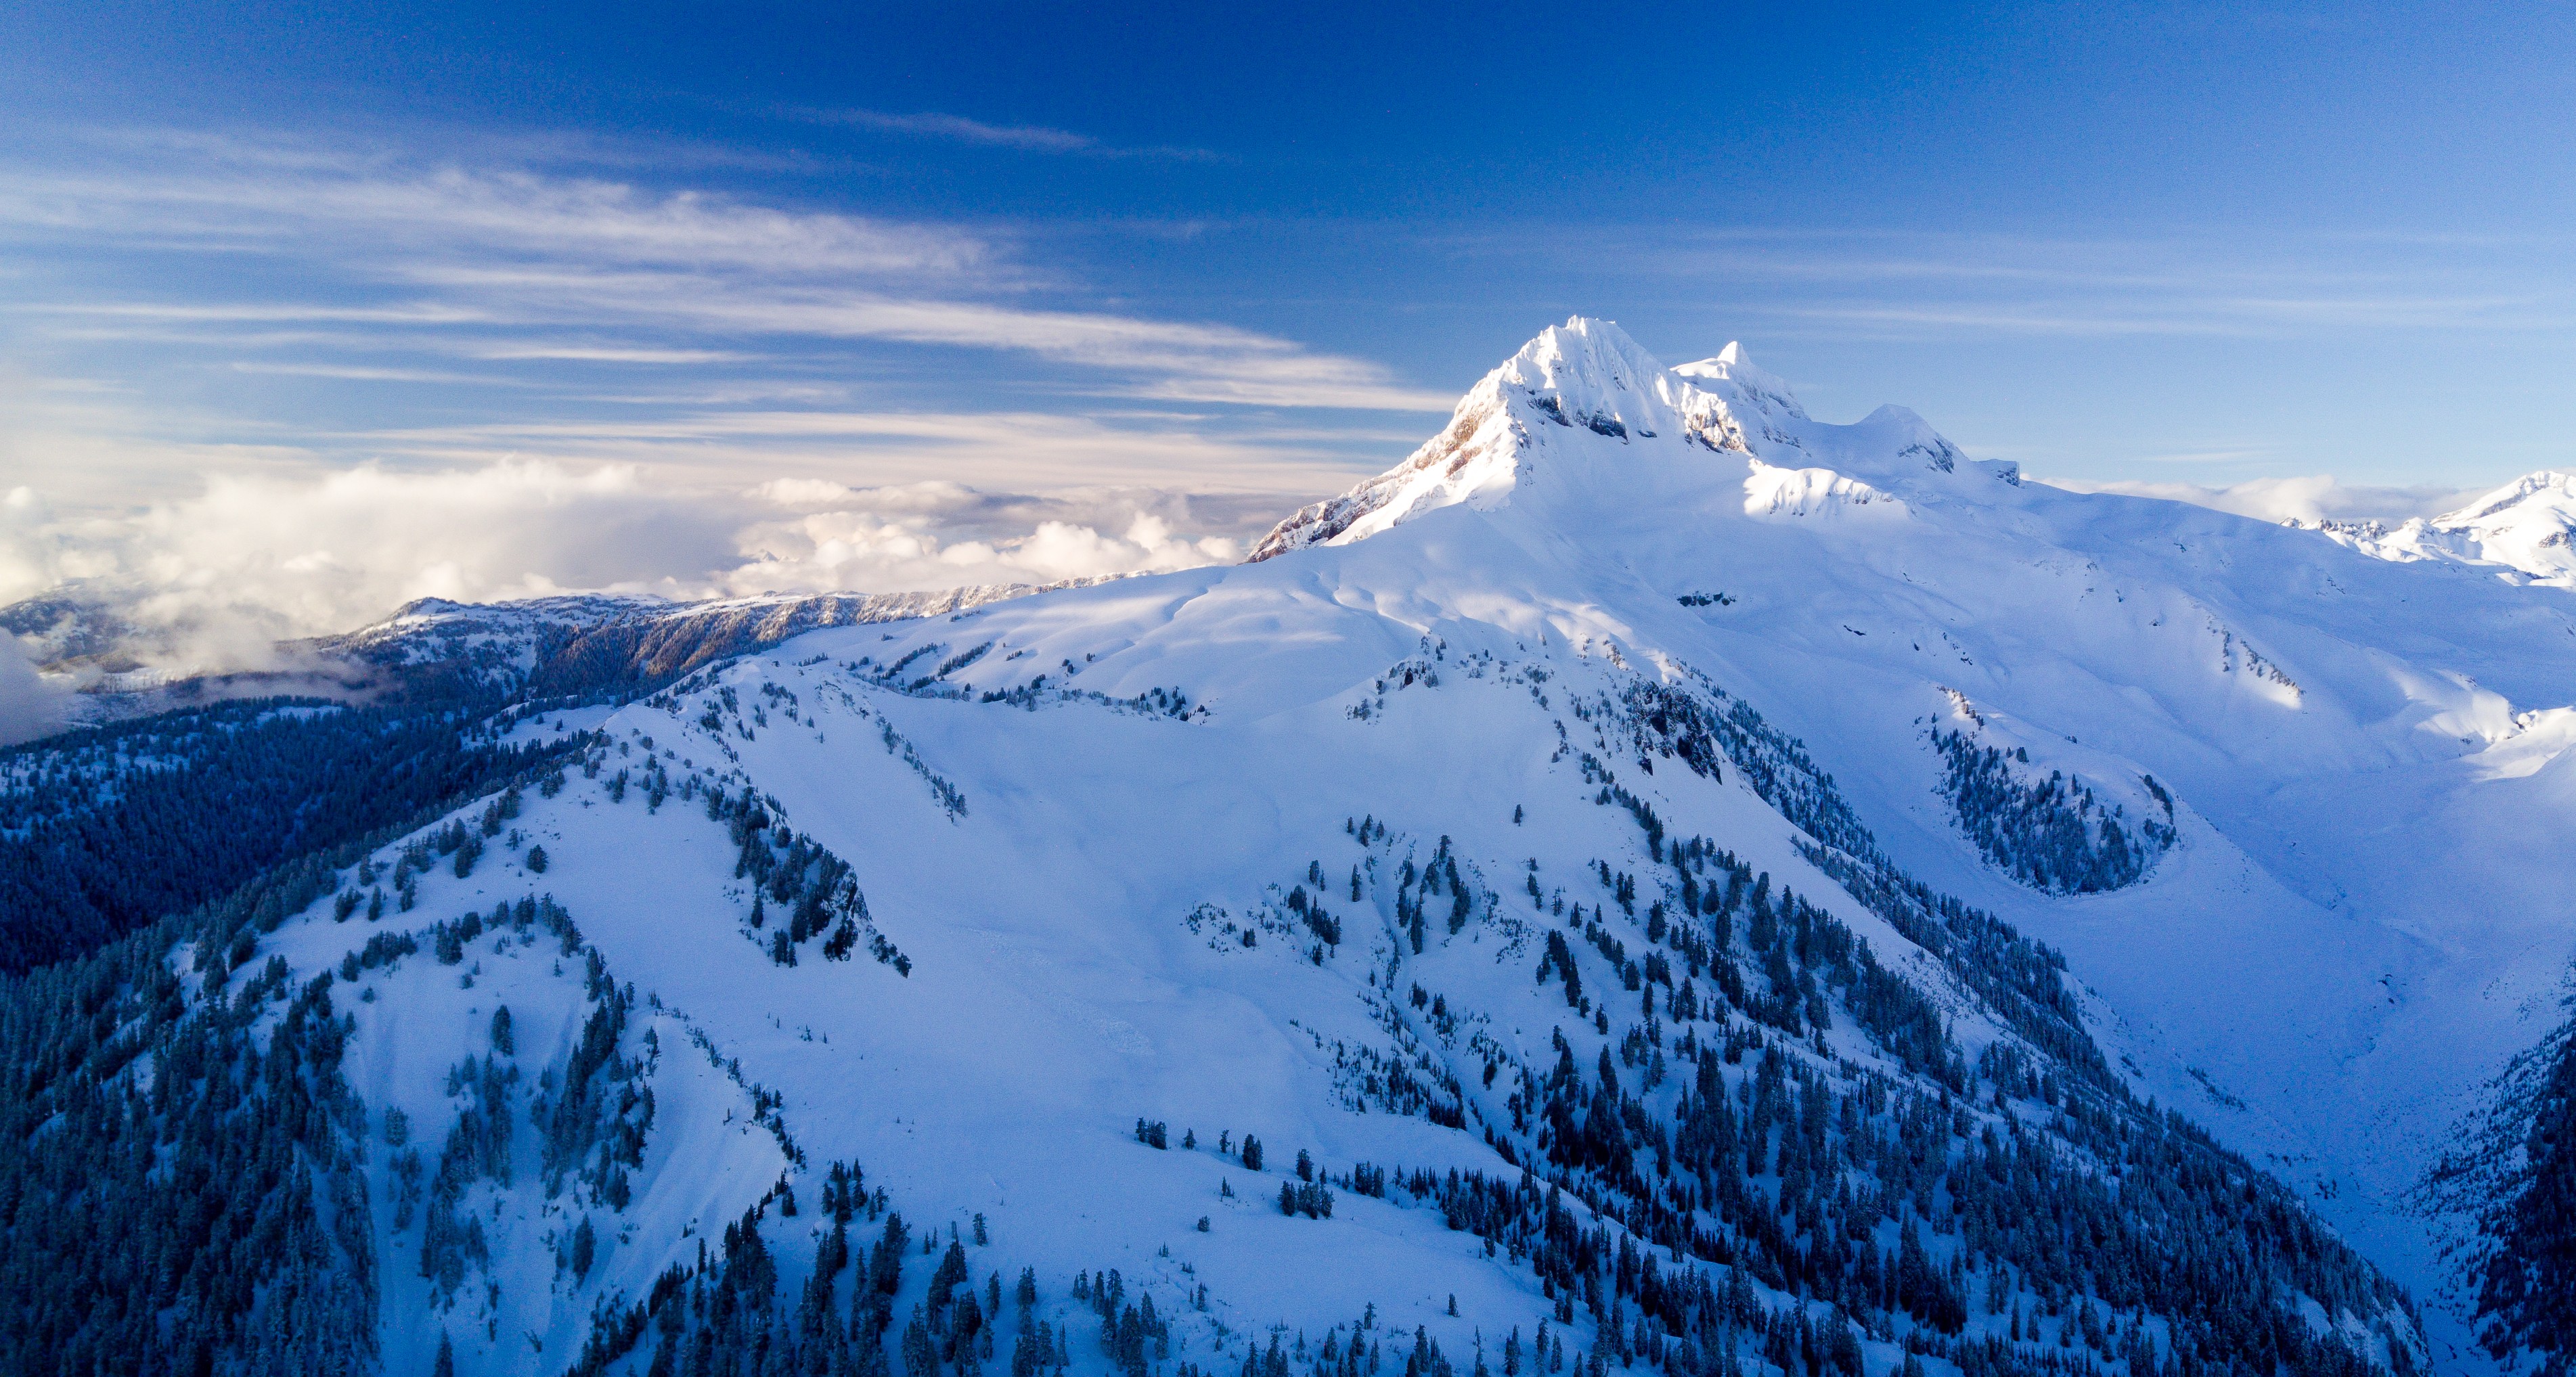
mountain, snow, winter, cloud, mountain range, weather, season, ridge, alp, summit, winter sport, massif, alps, plateau, cirque, piste, landform, ski touring, ski mountaineering, geographical feature, mountainous landforms, geological phenomenon